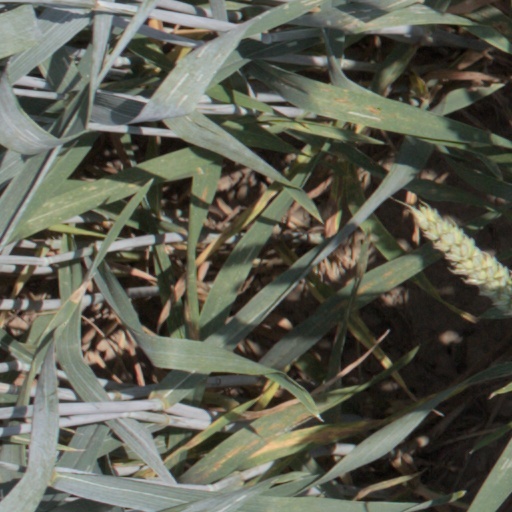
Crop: wheat